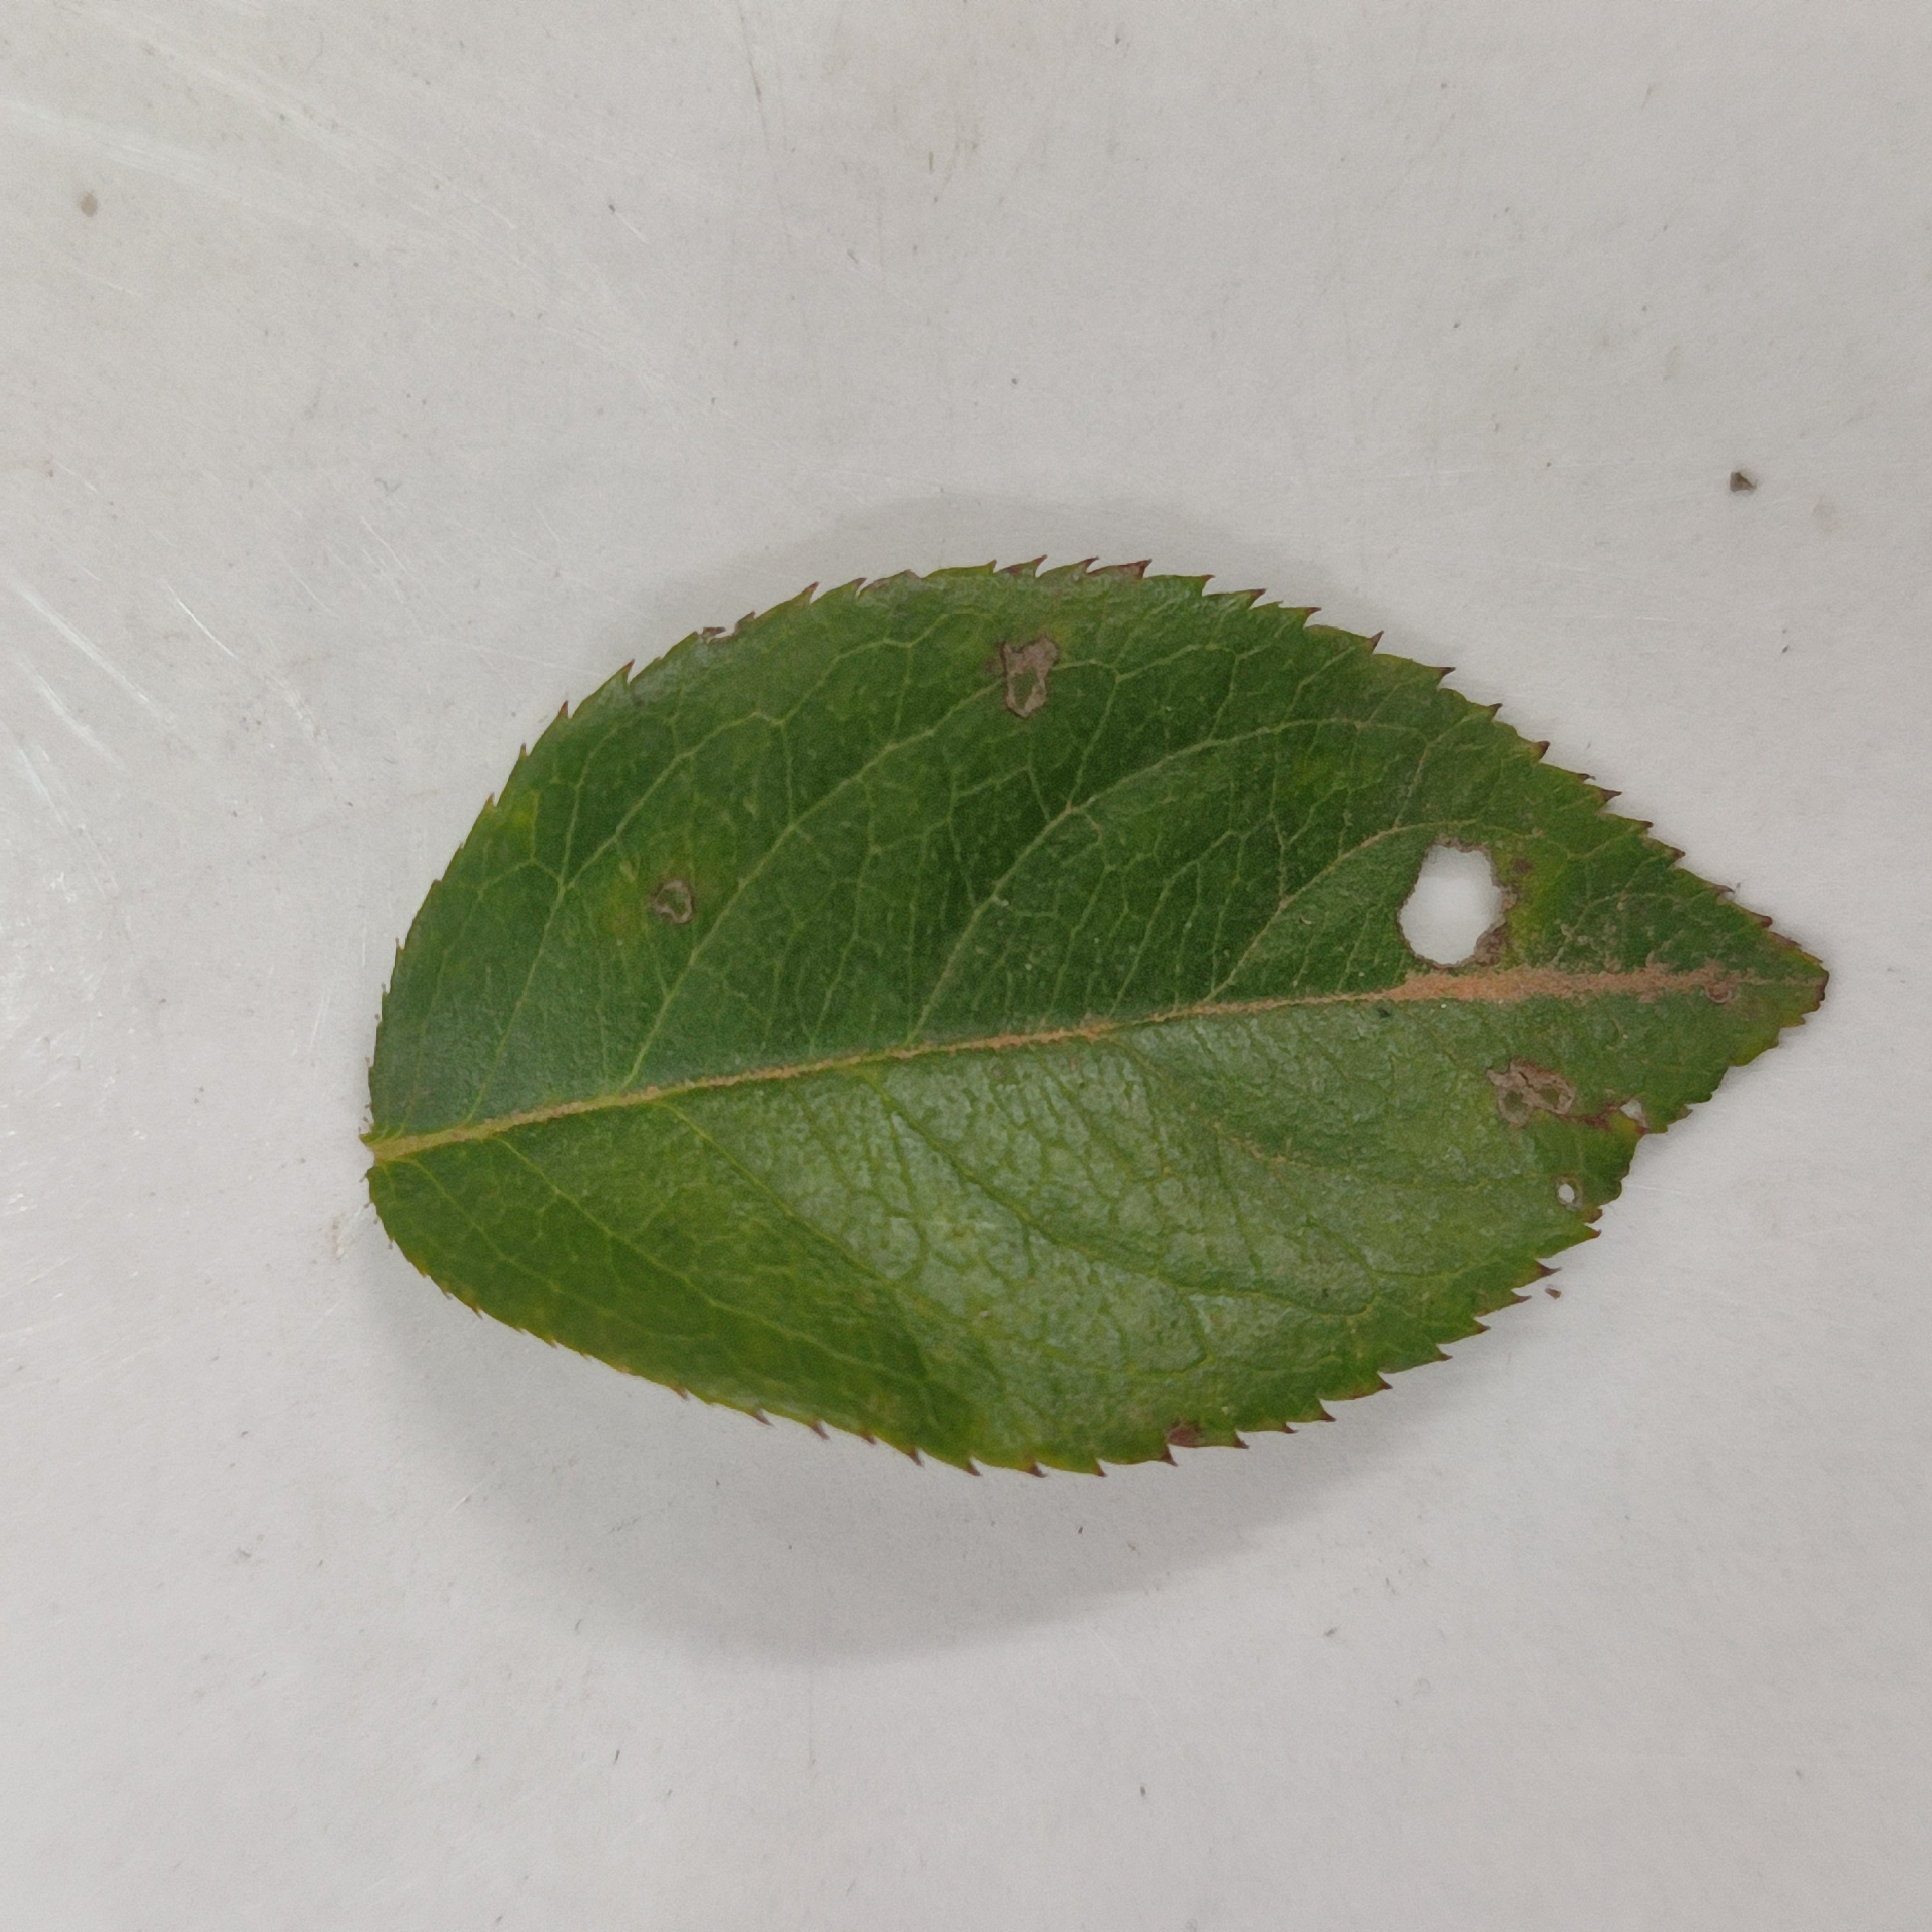
Label: Insect Hole